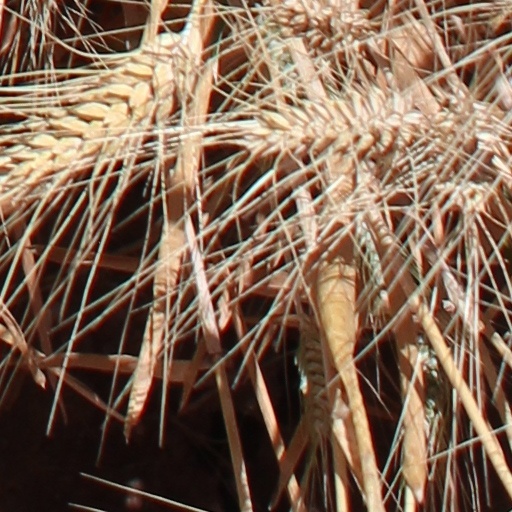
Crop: wheat